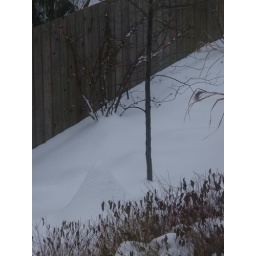
The pyramid shape at the base of the tree is a pointy stone we have in the yard.